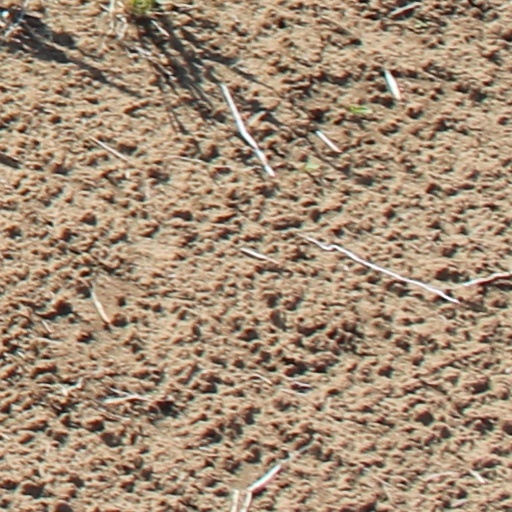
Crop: wheat